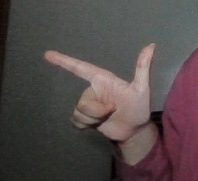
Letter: yaa